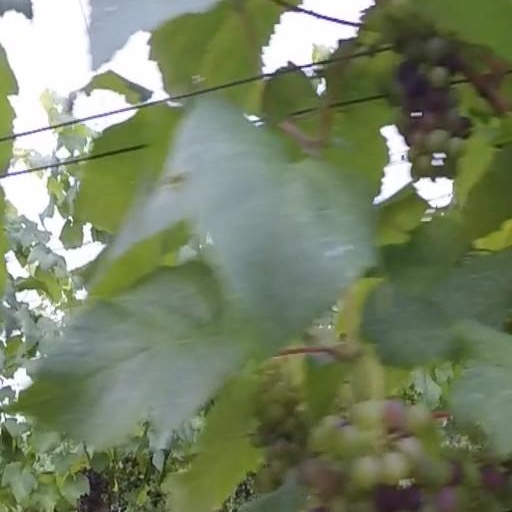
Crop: grape